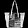
Label: Bag